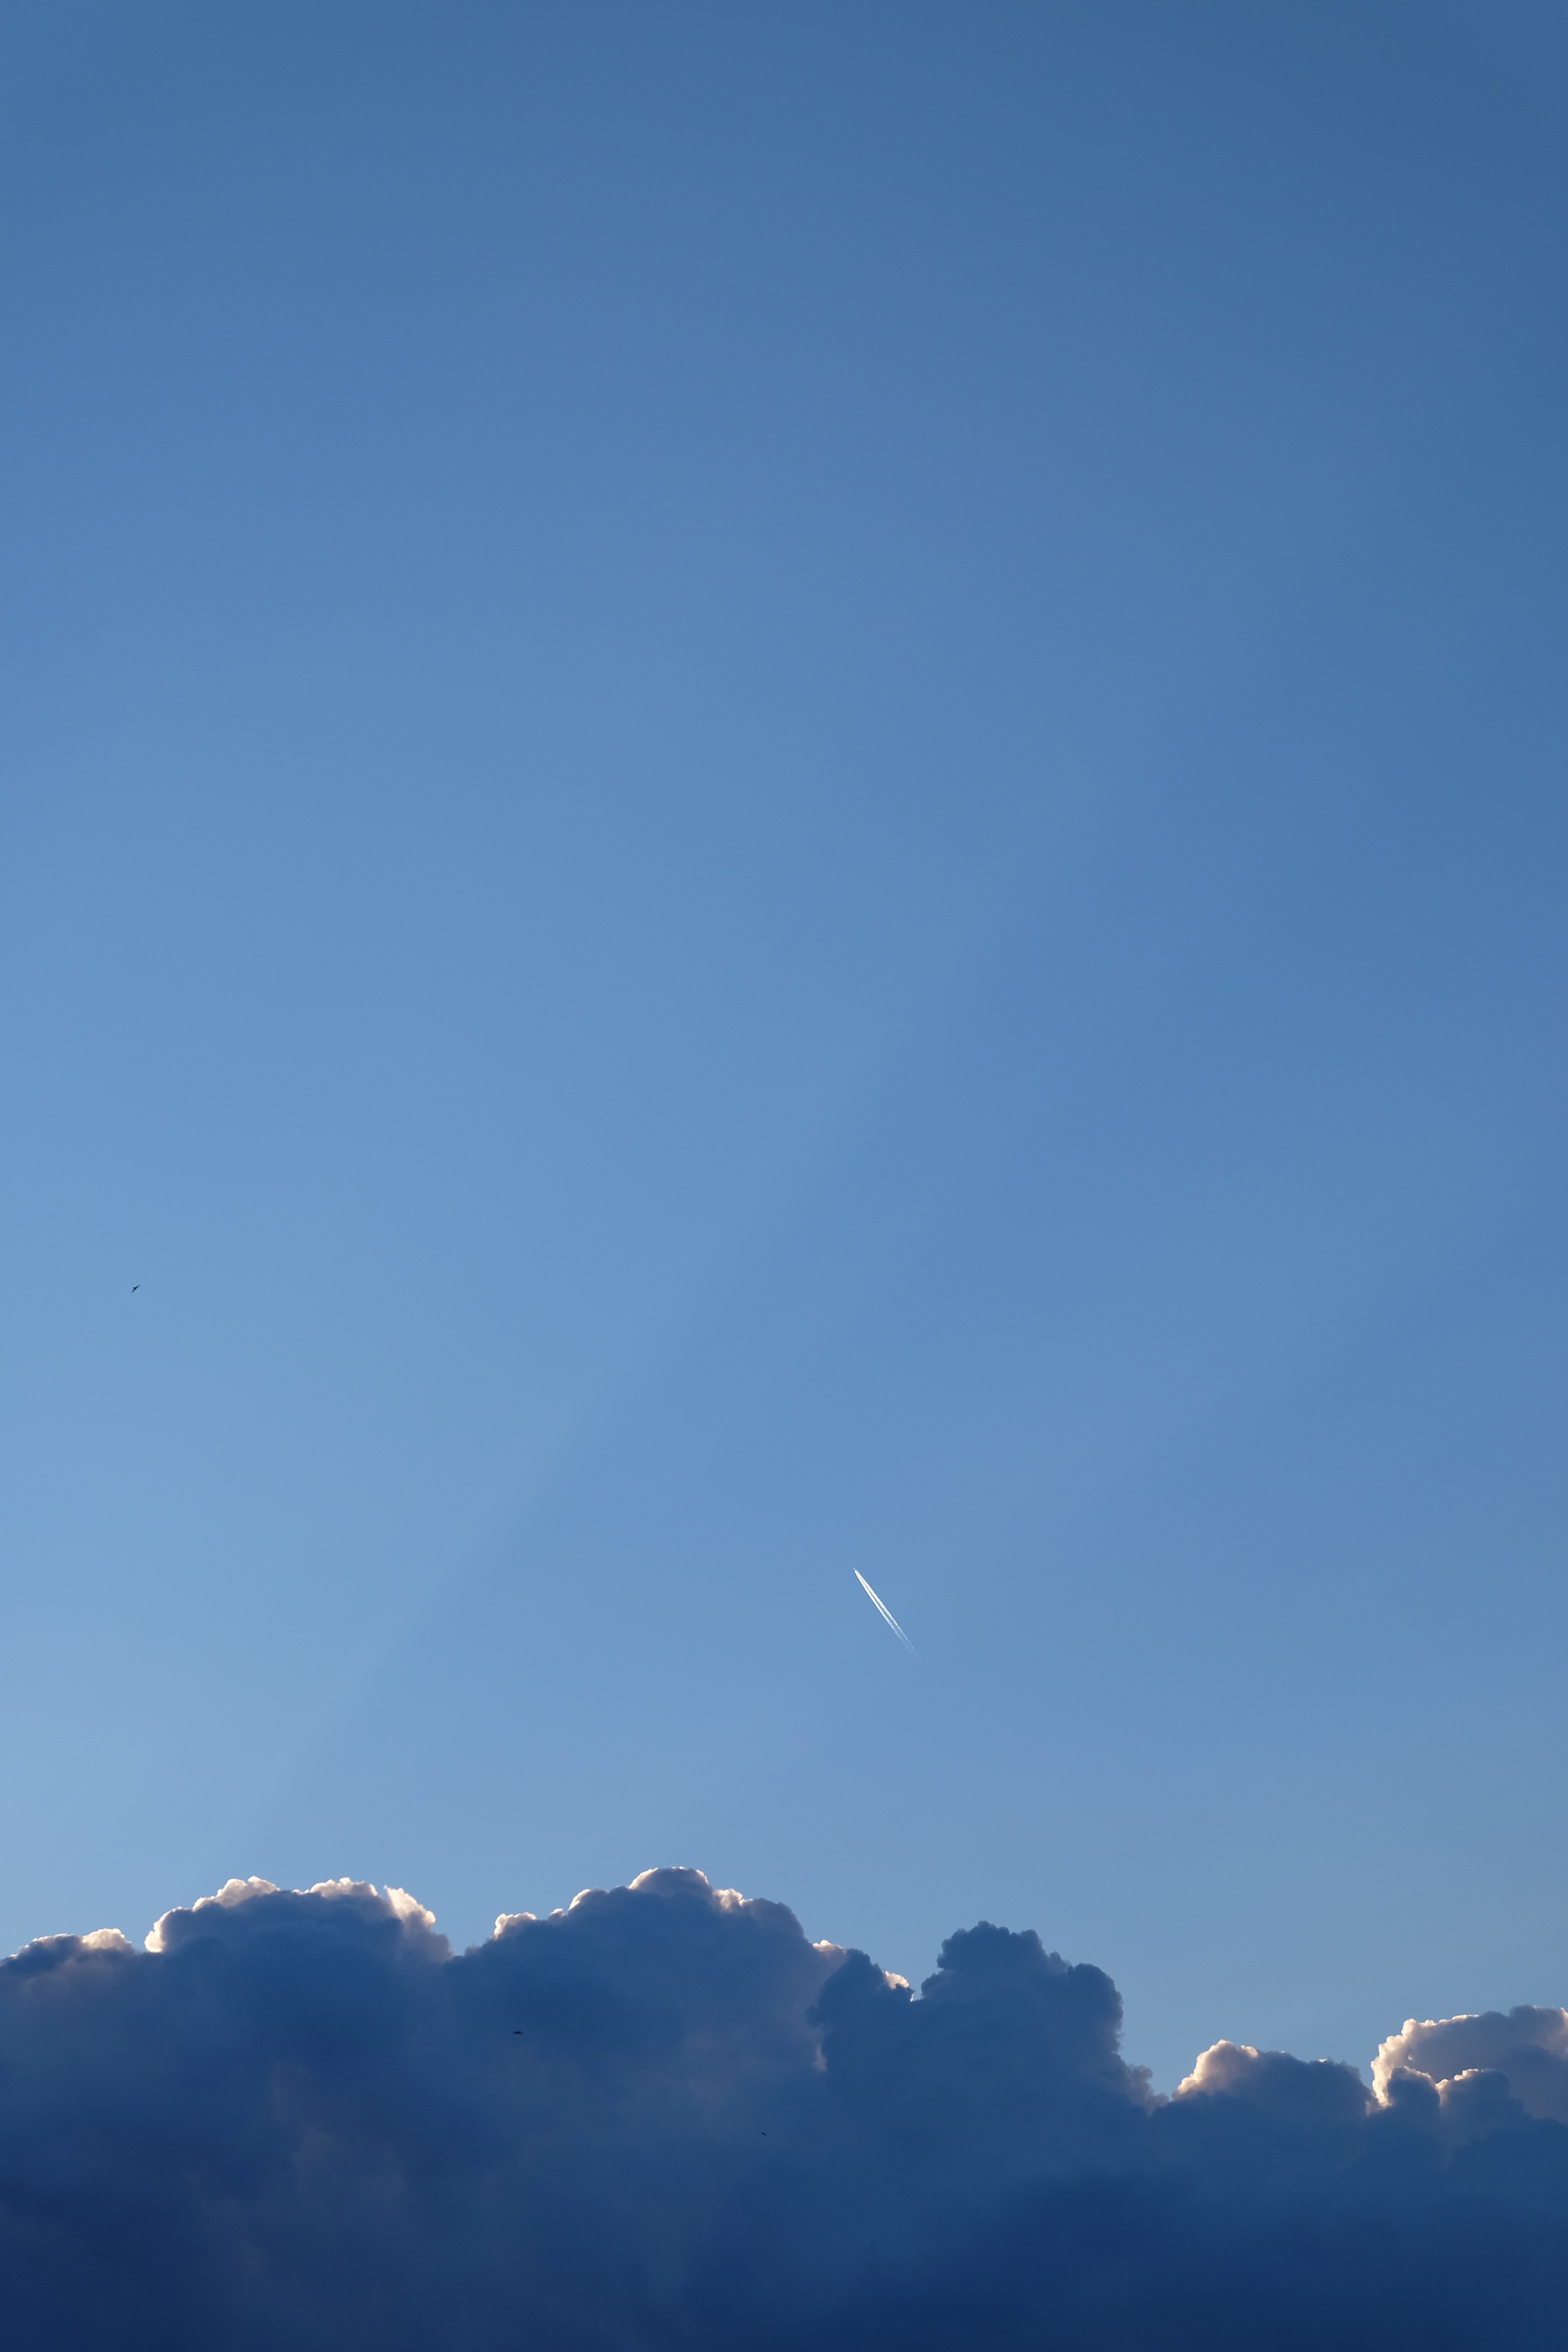
horizon, bird, wing, cloud, sky, flight, atmosphere of earth